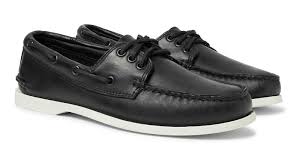
Label: Boat